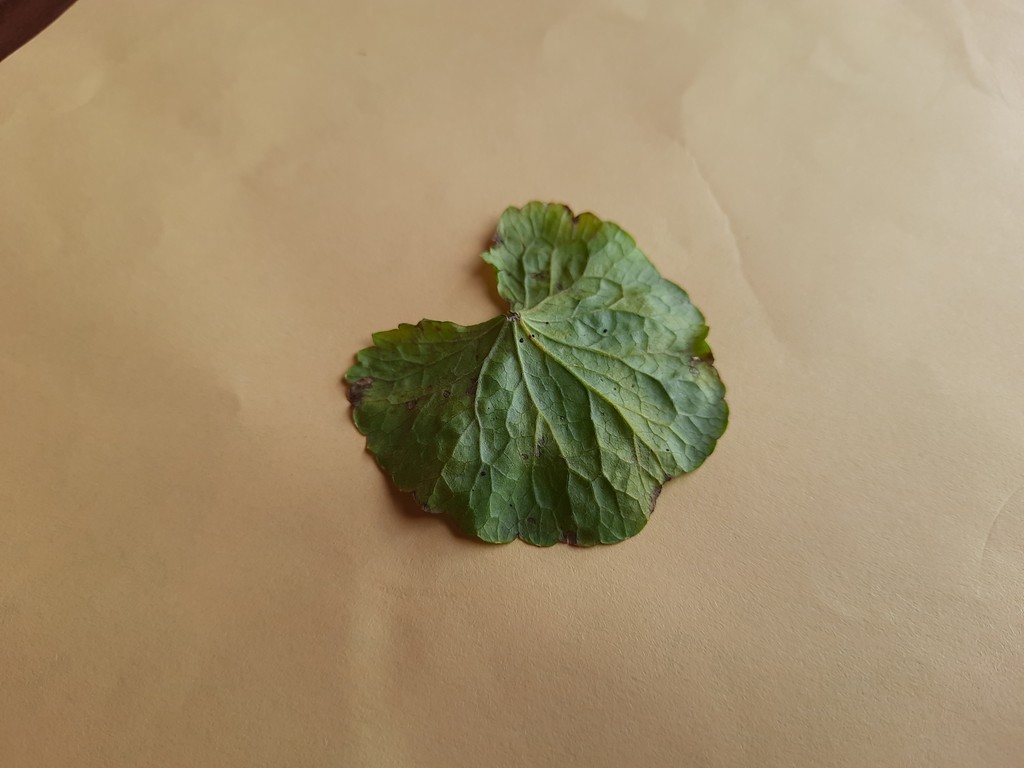
Label: Unhealthy